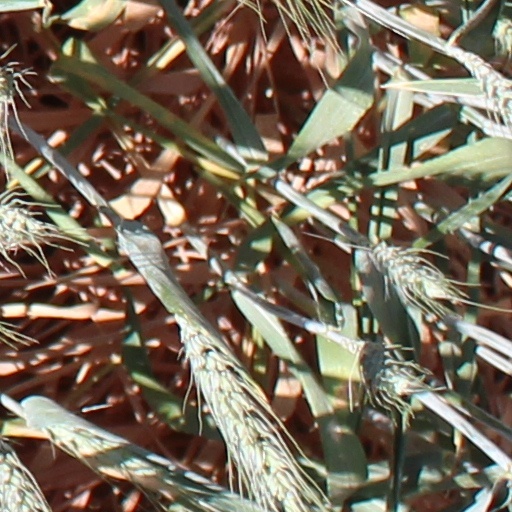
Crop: wheat